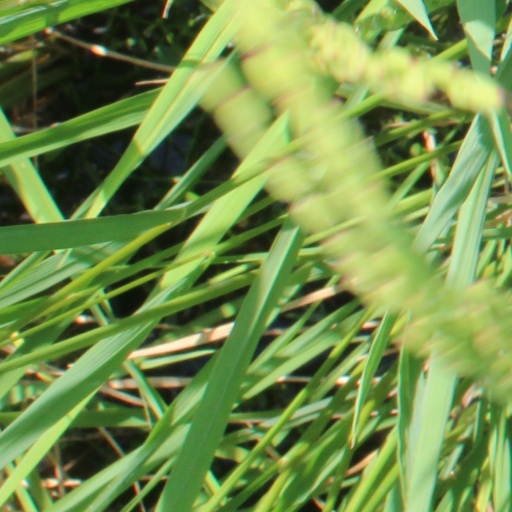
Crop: rice